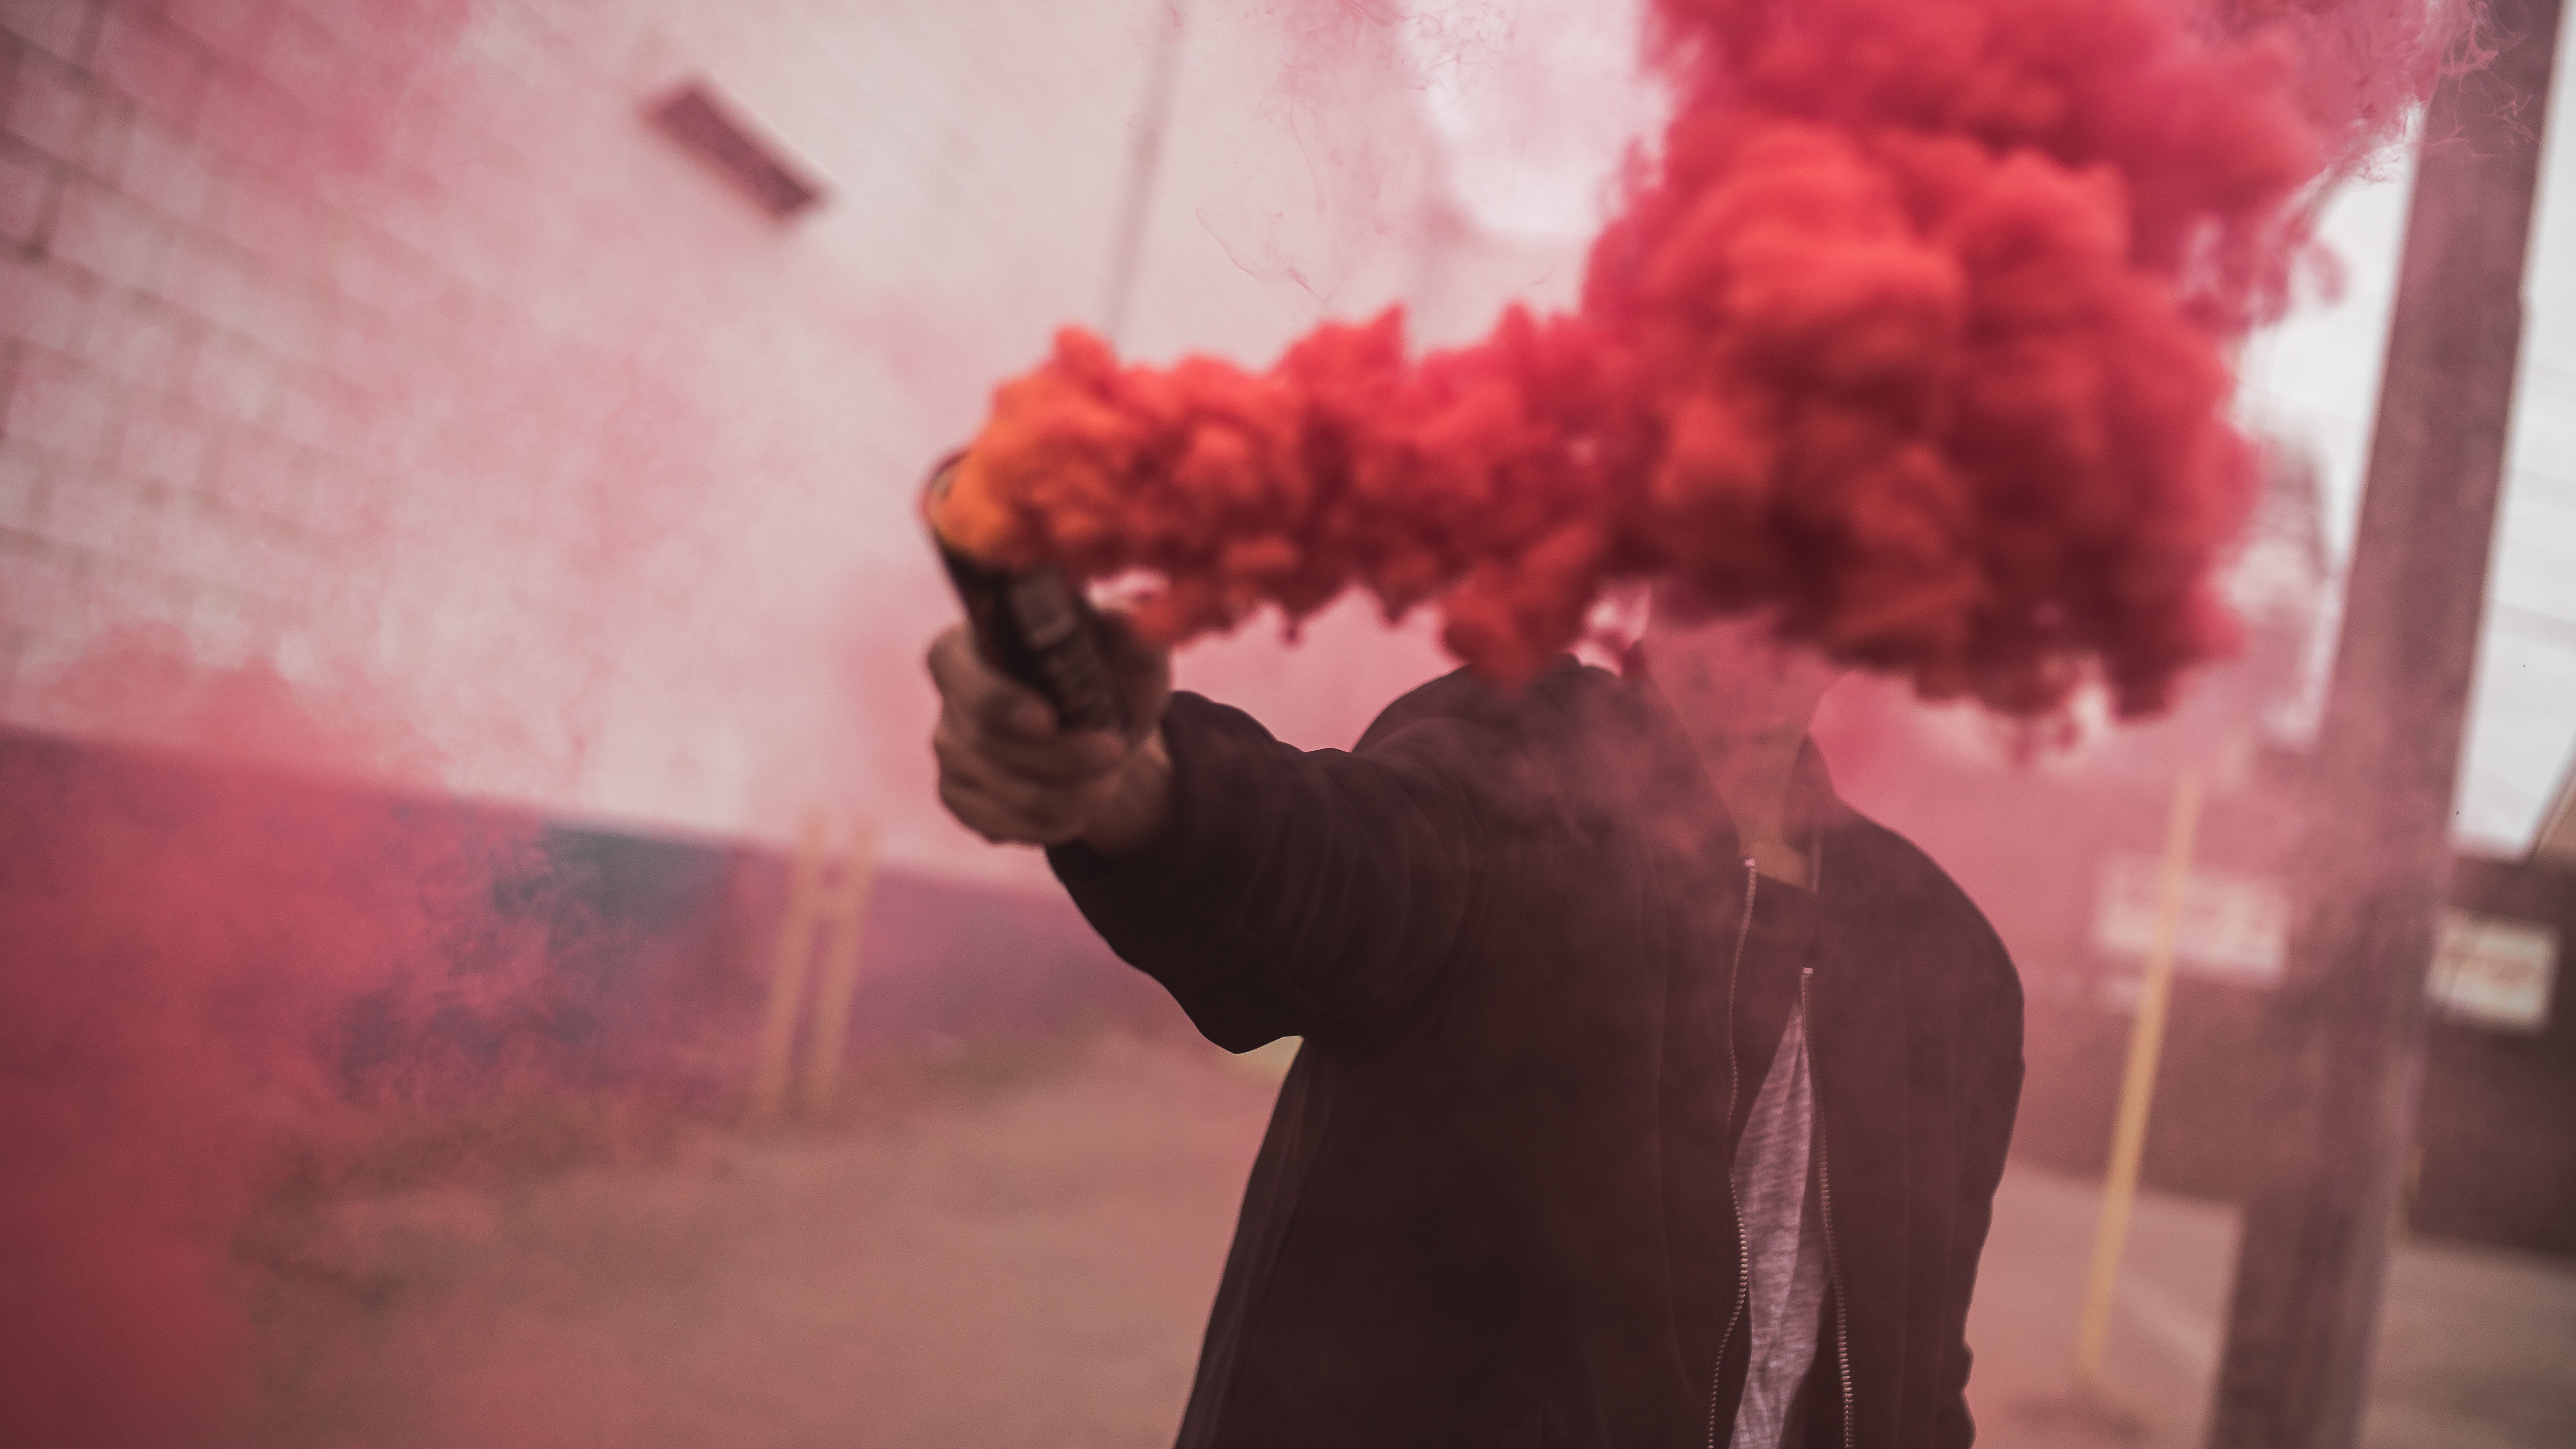
smoke, red, color, flare, temple, photograph